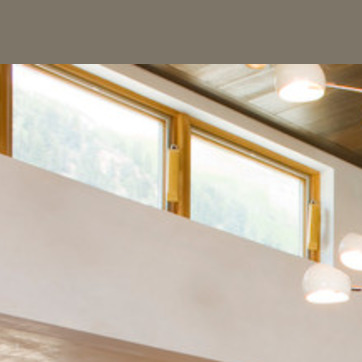
Material: wood